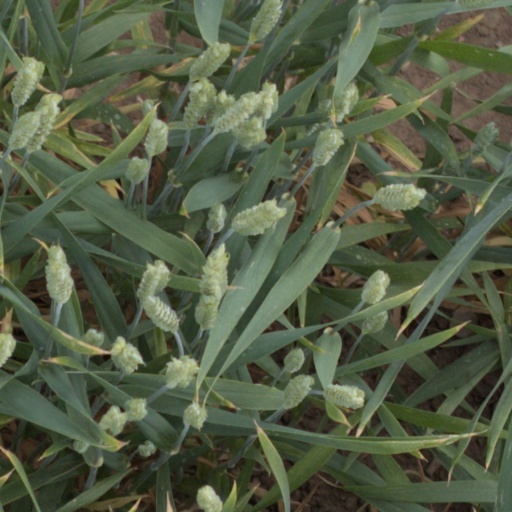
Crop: wheat